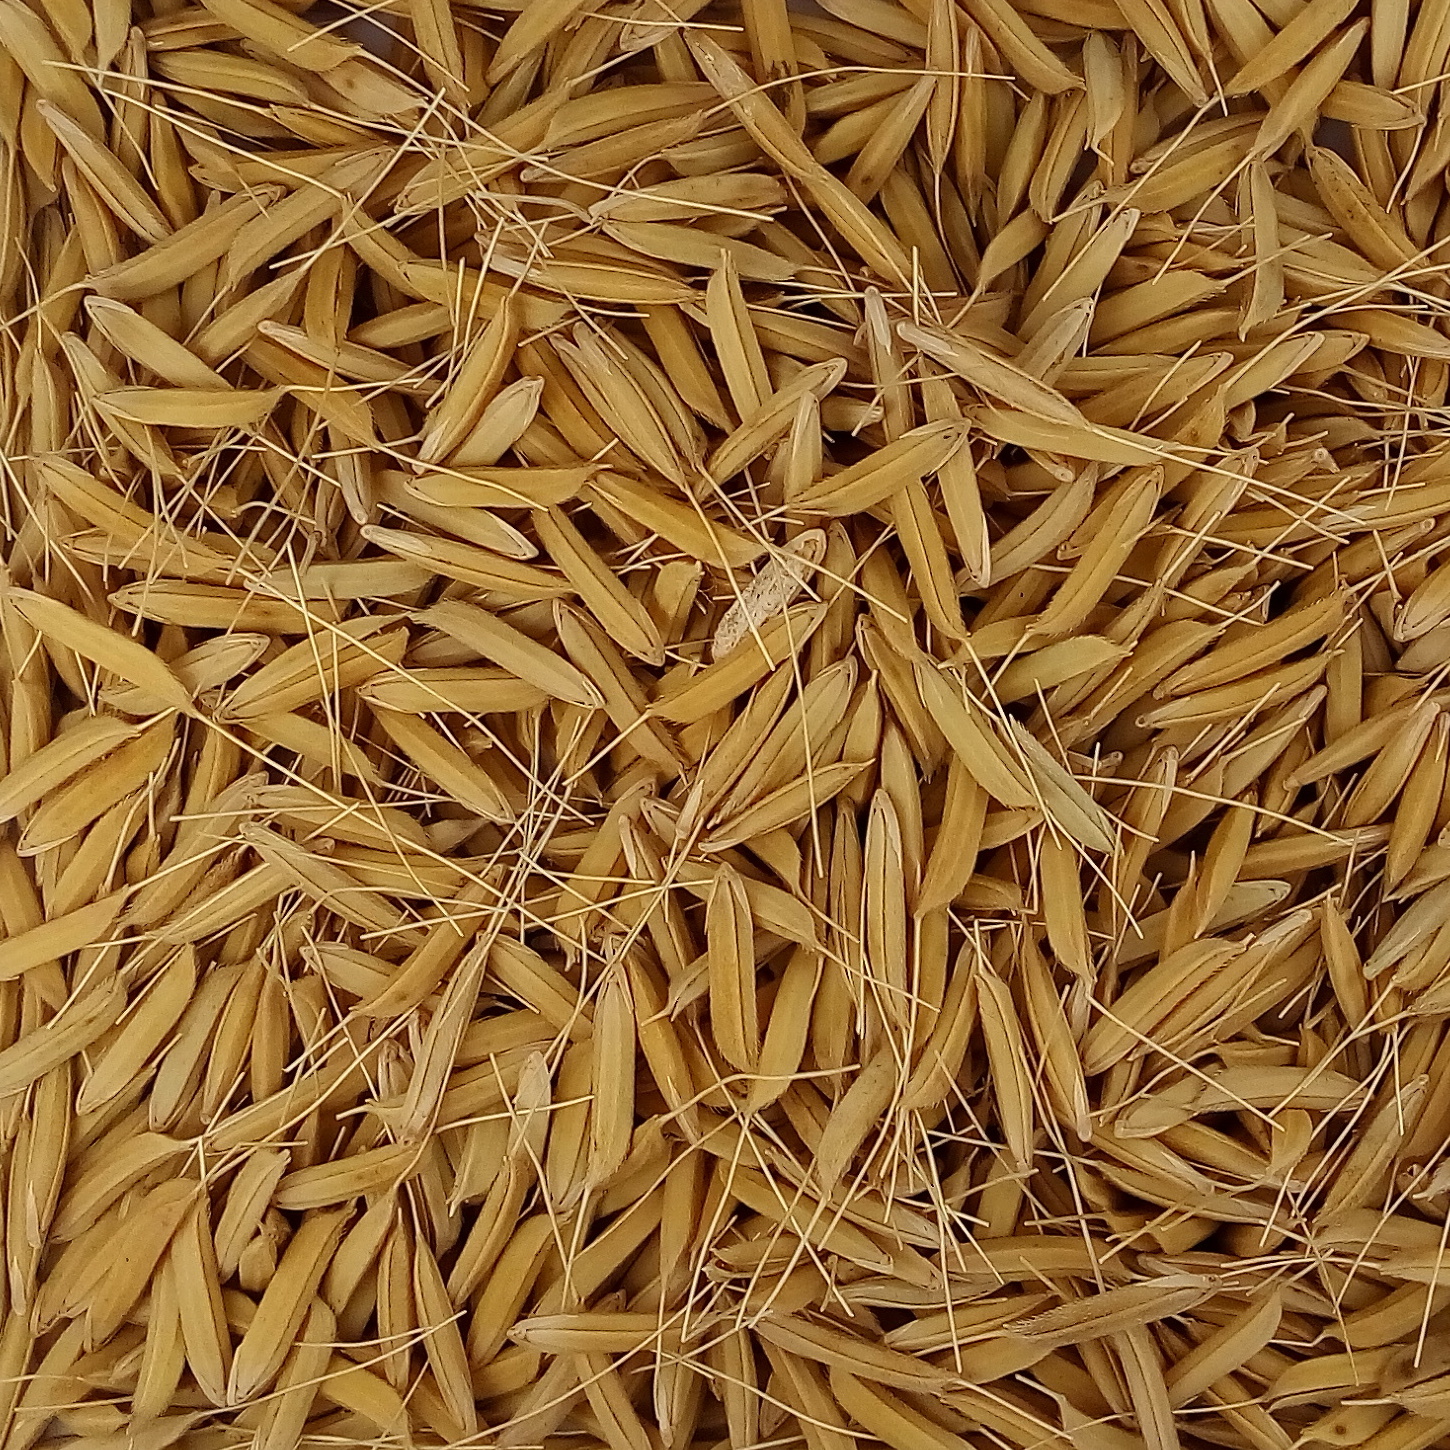
Rice seed variety: 1637